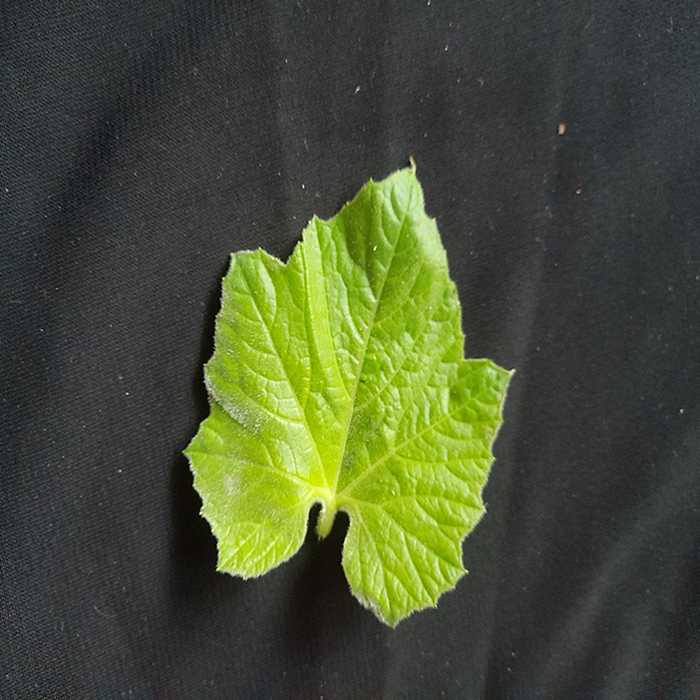
Plant: Bottle gourd
Label: Fresh leaf